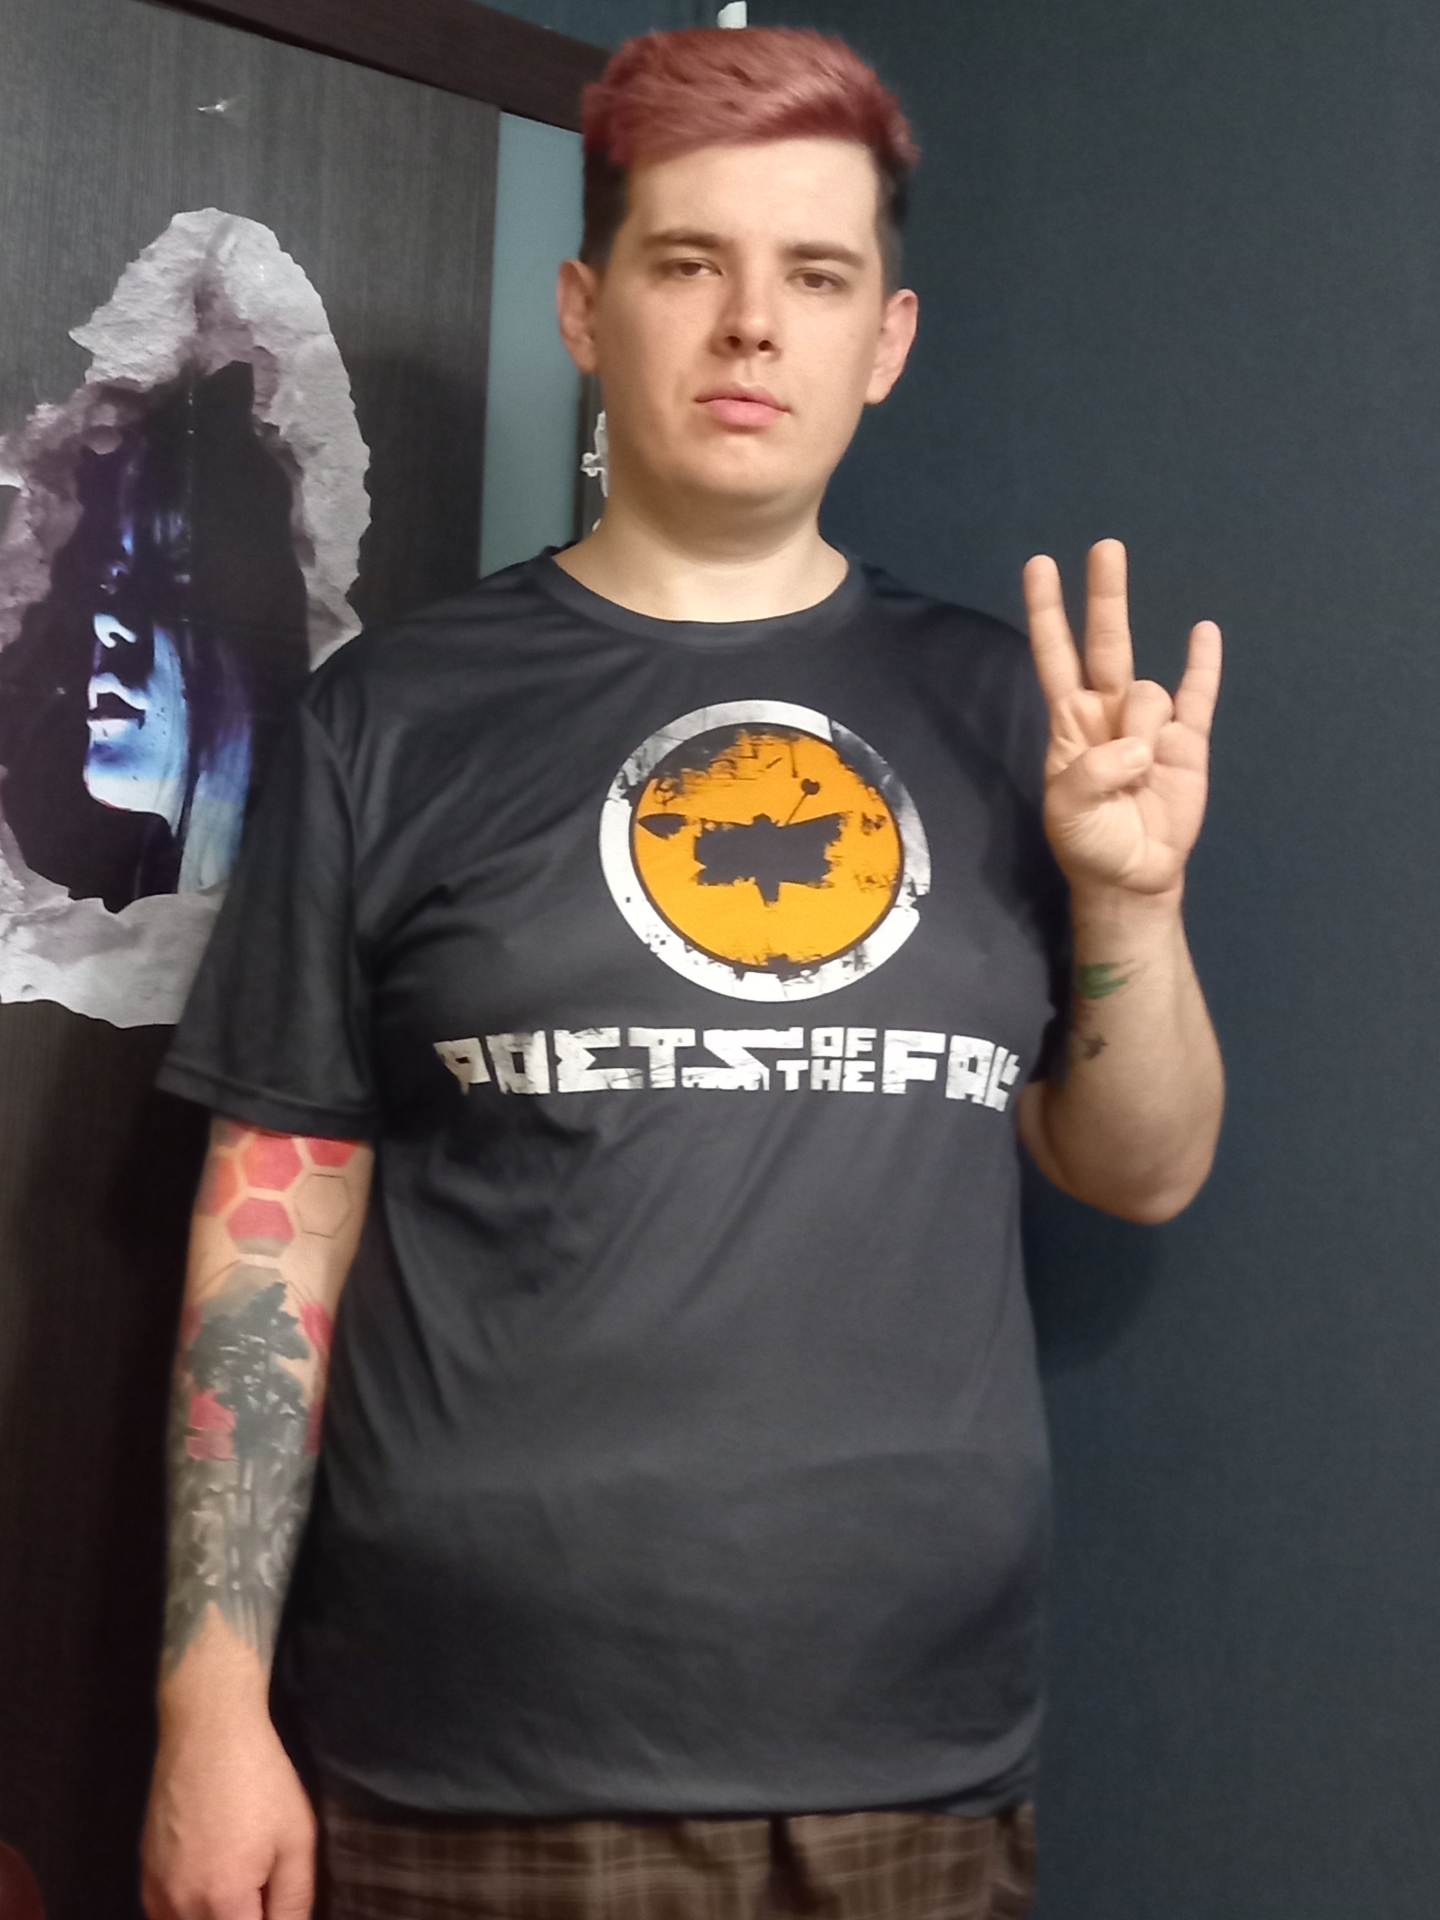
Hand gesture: three3